Steward Health Care

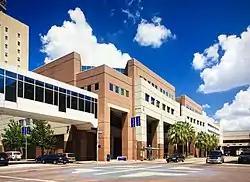
St. Joseph Medical Center in Houston, TX, which Steward acquired from Iasis Healthcare in 2017

Steward Health Care was founded in 2010, when Caritas Christi Health Care was sold to New York private equity firm Cerberus Capital Management, with Caritas CEO and former Beth Israel Deaconess Medical Center heart surgeon Ralph de la Torre continuing as CEO of the new company.